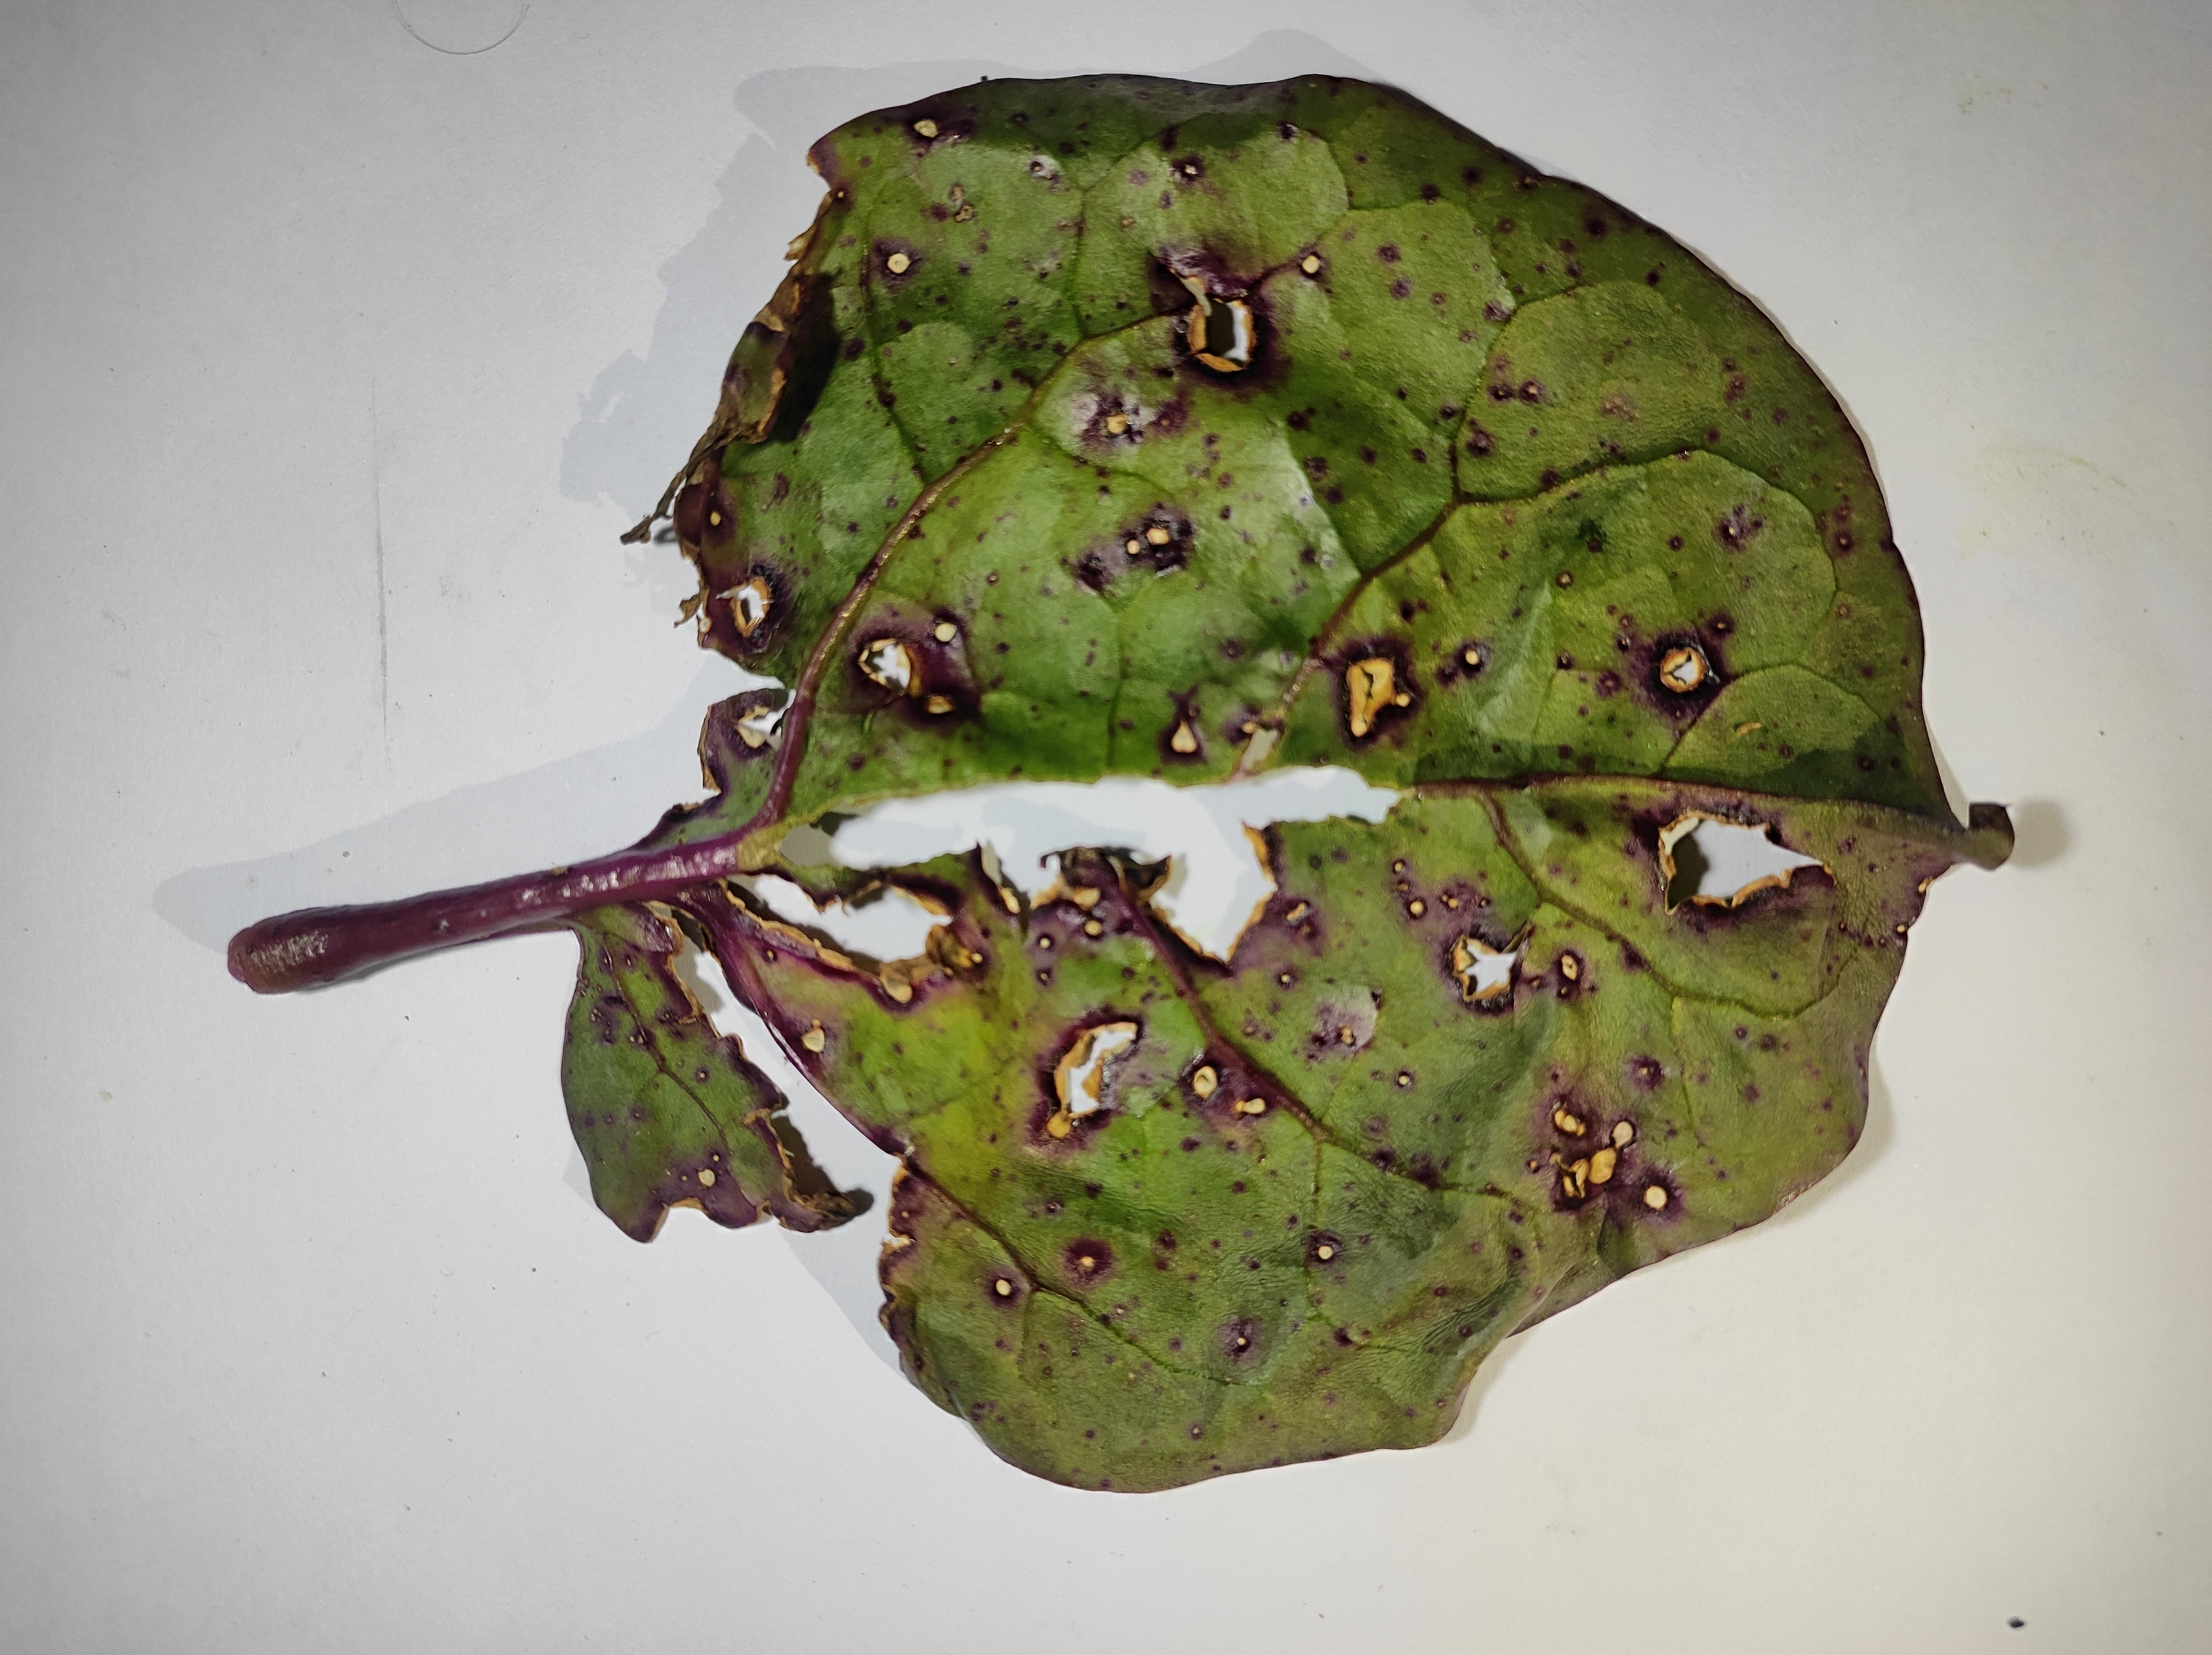
Label: straw_mite